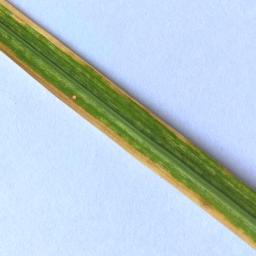
Label: Rice___Leaf_Blast